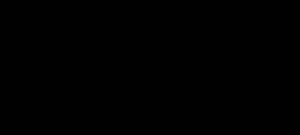
Les polychlorobiphényles, aussi appelés biphényles polychlorés, ou encore parfois improprement dits « pyralènes » forment une famille de 209 composés aromatiques organochlorés dérivés du biphényle.